Staffordshire Hoard

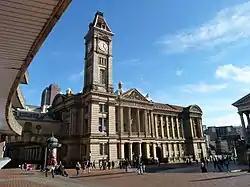
Birmingham Museum and Art Gallery

On 25 November 2009, the hoard was valued by the Treasure Valuation Committee at £3.285 million, which, under the provisions of the 1996 Treasure Act, is the sum that must be paid as a reward to the finder and landowner, to be shared equally, by any museum that wishes to acquire the hoard.